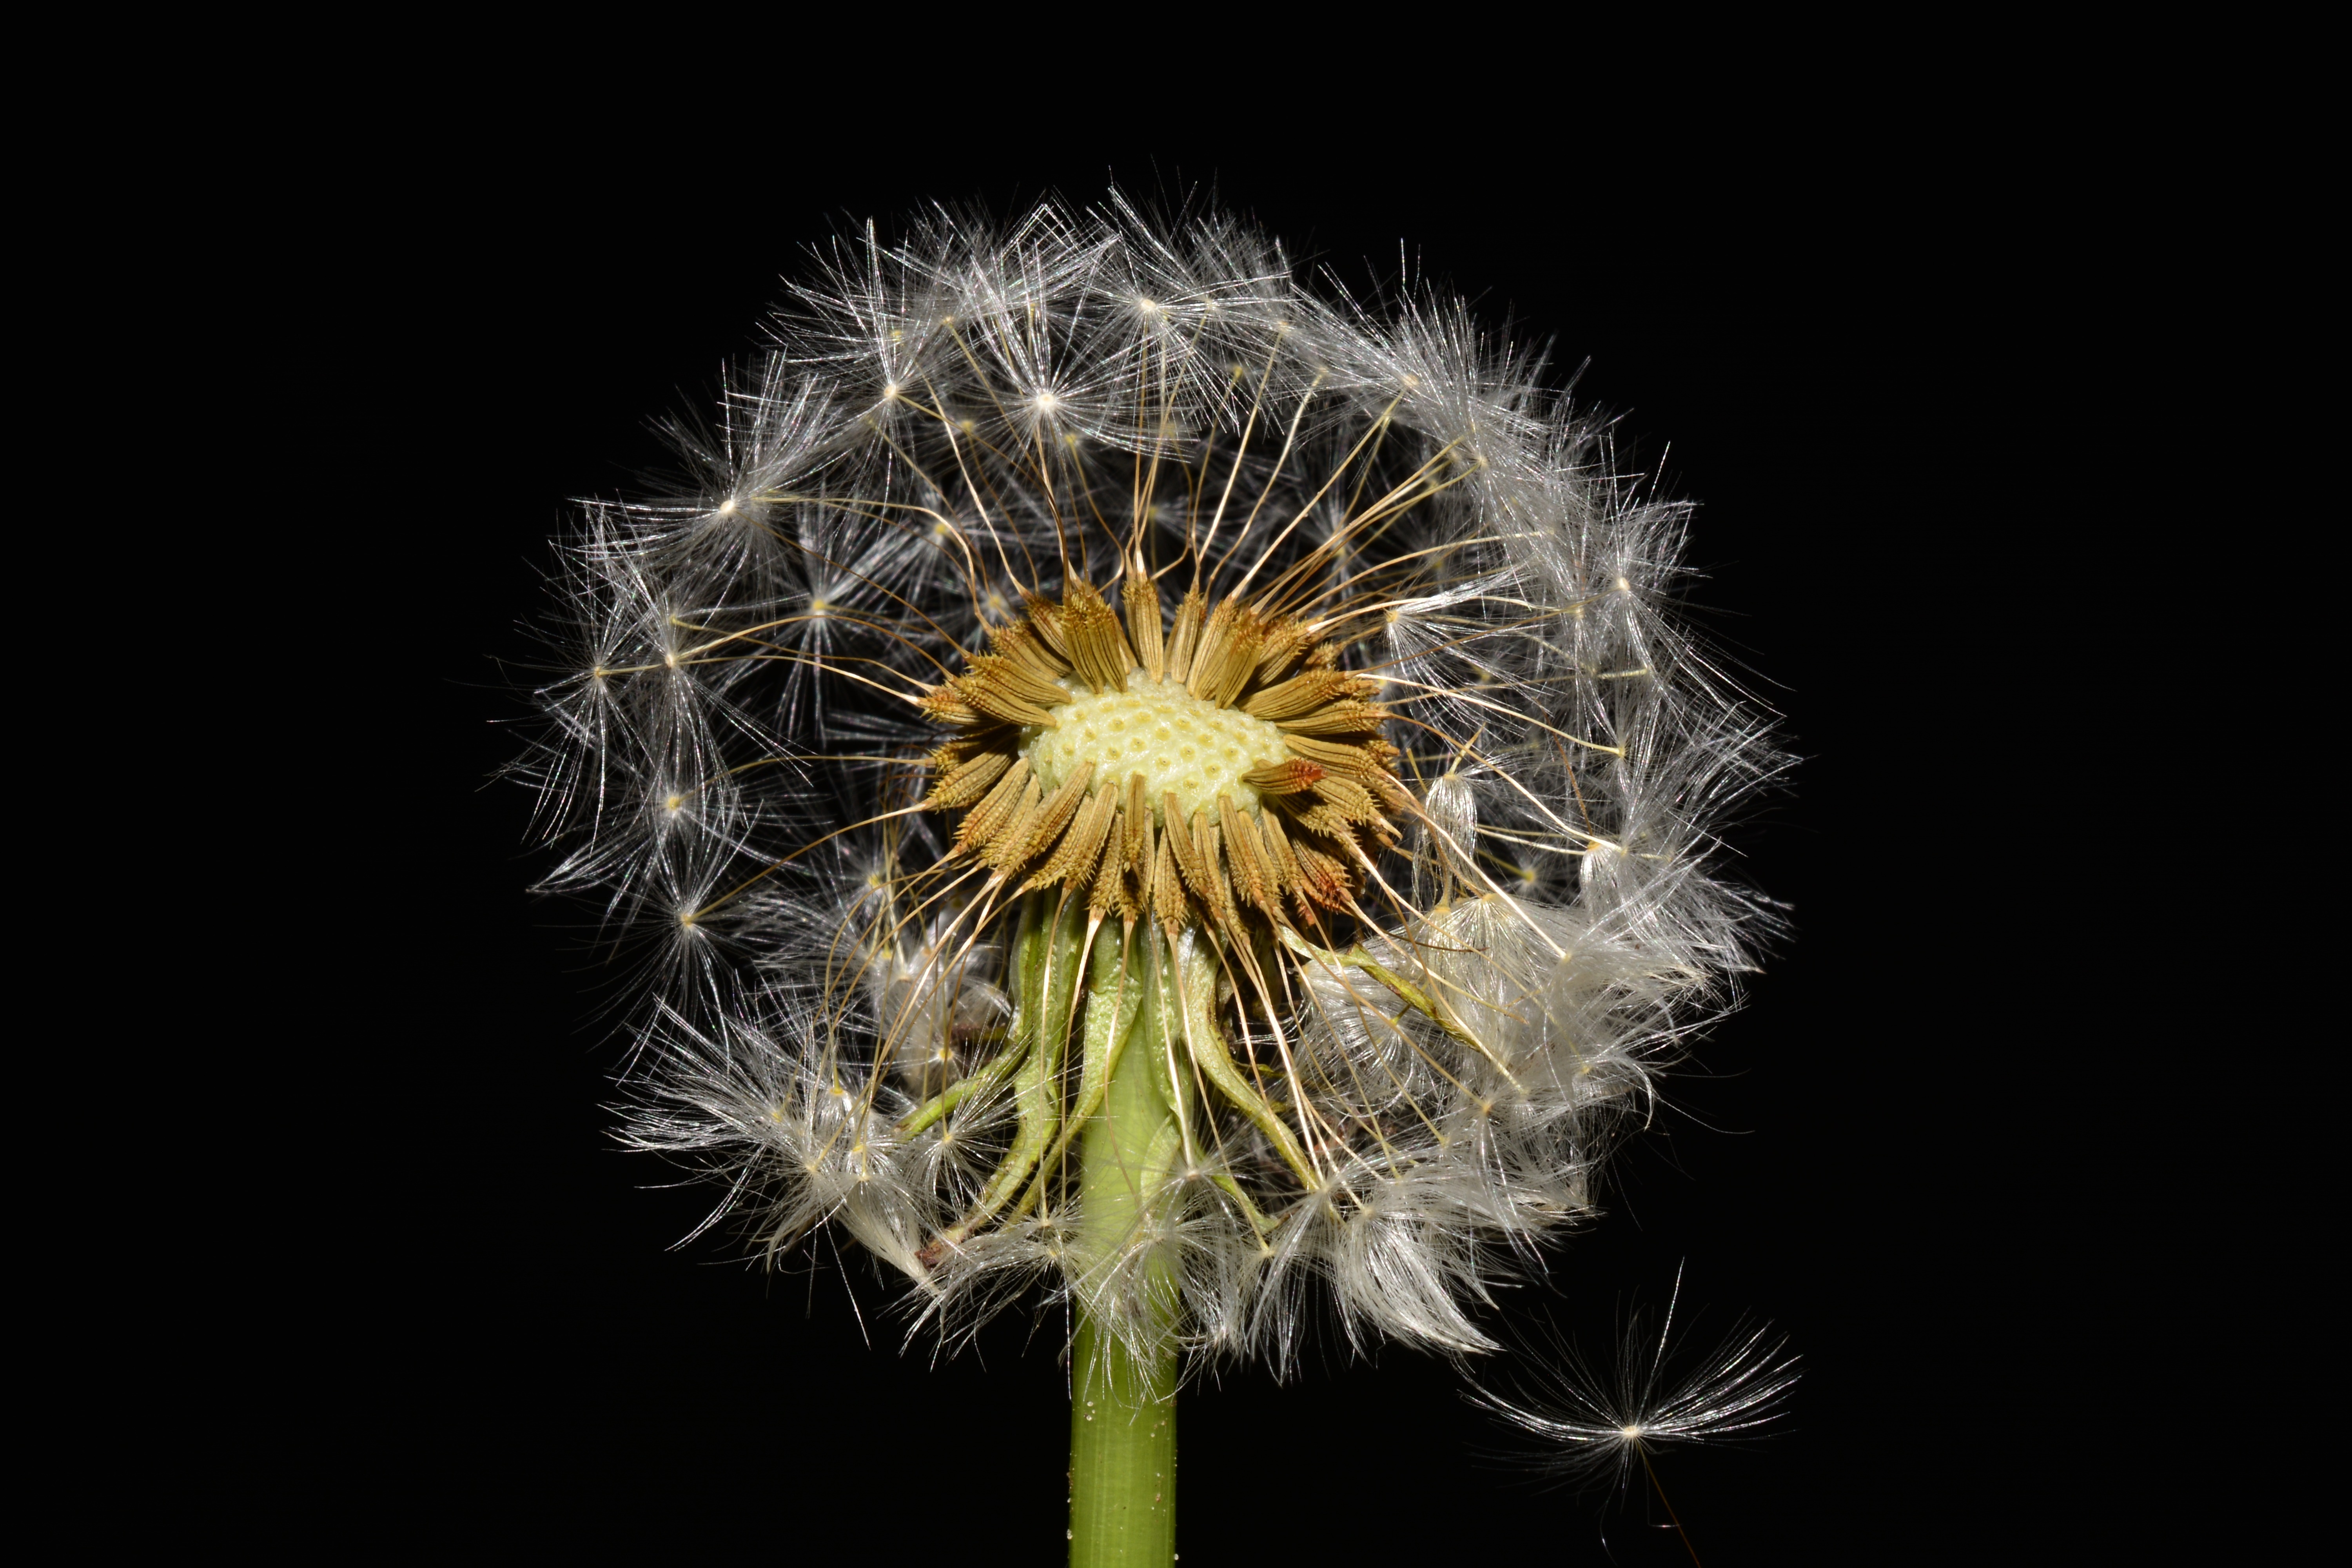
nature, plant, photography, meadow, dandelion, flower, petal, yellow, garden, flora, close up, seeds, multiplication, macro photography, flowering plant, daisy family, boll, plant stem, land plant